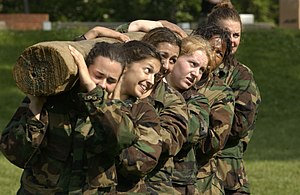
Teambuilding
teambuilding i det amerikanske militær, hvor gruppen skal løfte en træstamme.
"Teambuilding er ""opbygning af samarbejdet i et team"". Forudsætningerne er derfor at der er et team og der er tale om en eller anden form for aktivitet. Teambuilding kan derfor ikke dyrkes alene. Målgruppen for teambuilding er også typisk organisationer. Aktiviteten kan være organisationsnære aktiviteter, men ofte også aktiviteter der omhandler aktiviteter udenfor organisationens virkeområde, fx samarbejdsøvelser, musiceren, spil, konkurrencer, leg, rollespil. I praksis bruges ordet ""teambuilding"" bredt om alt fra bowling, rapelling og andre individuelle øvelser til omfattende samarbejdsøvelser med efterfølgende refleksion.